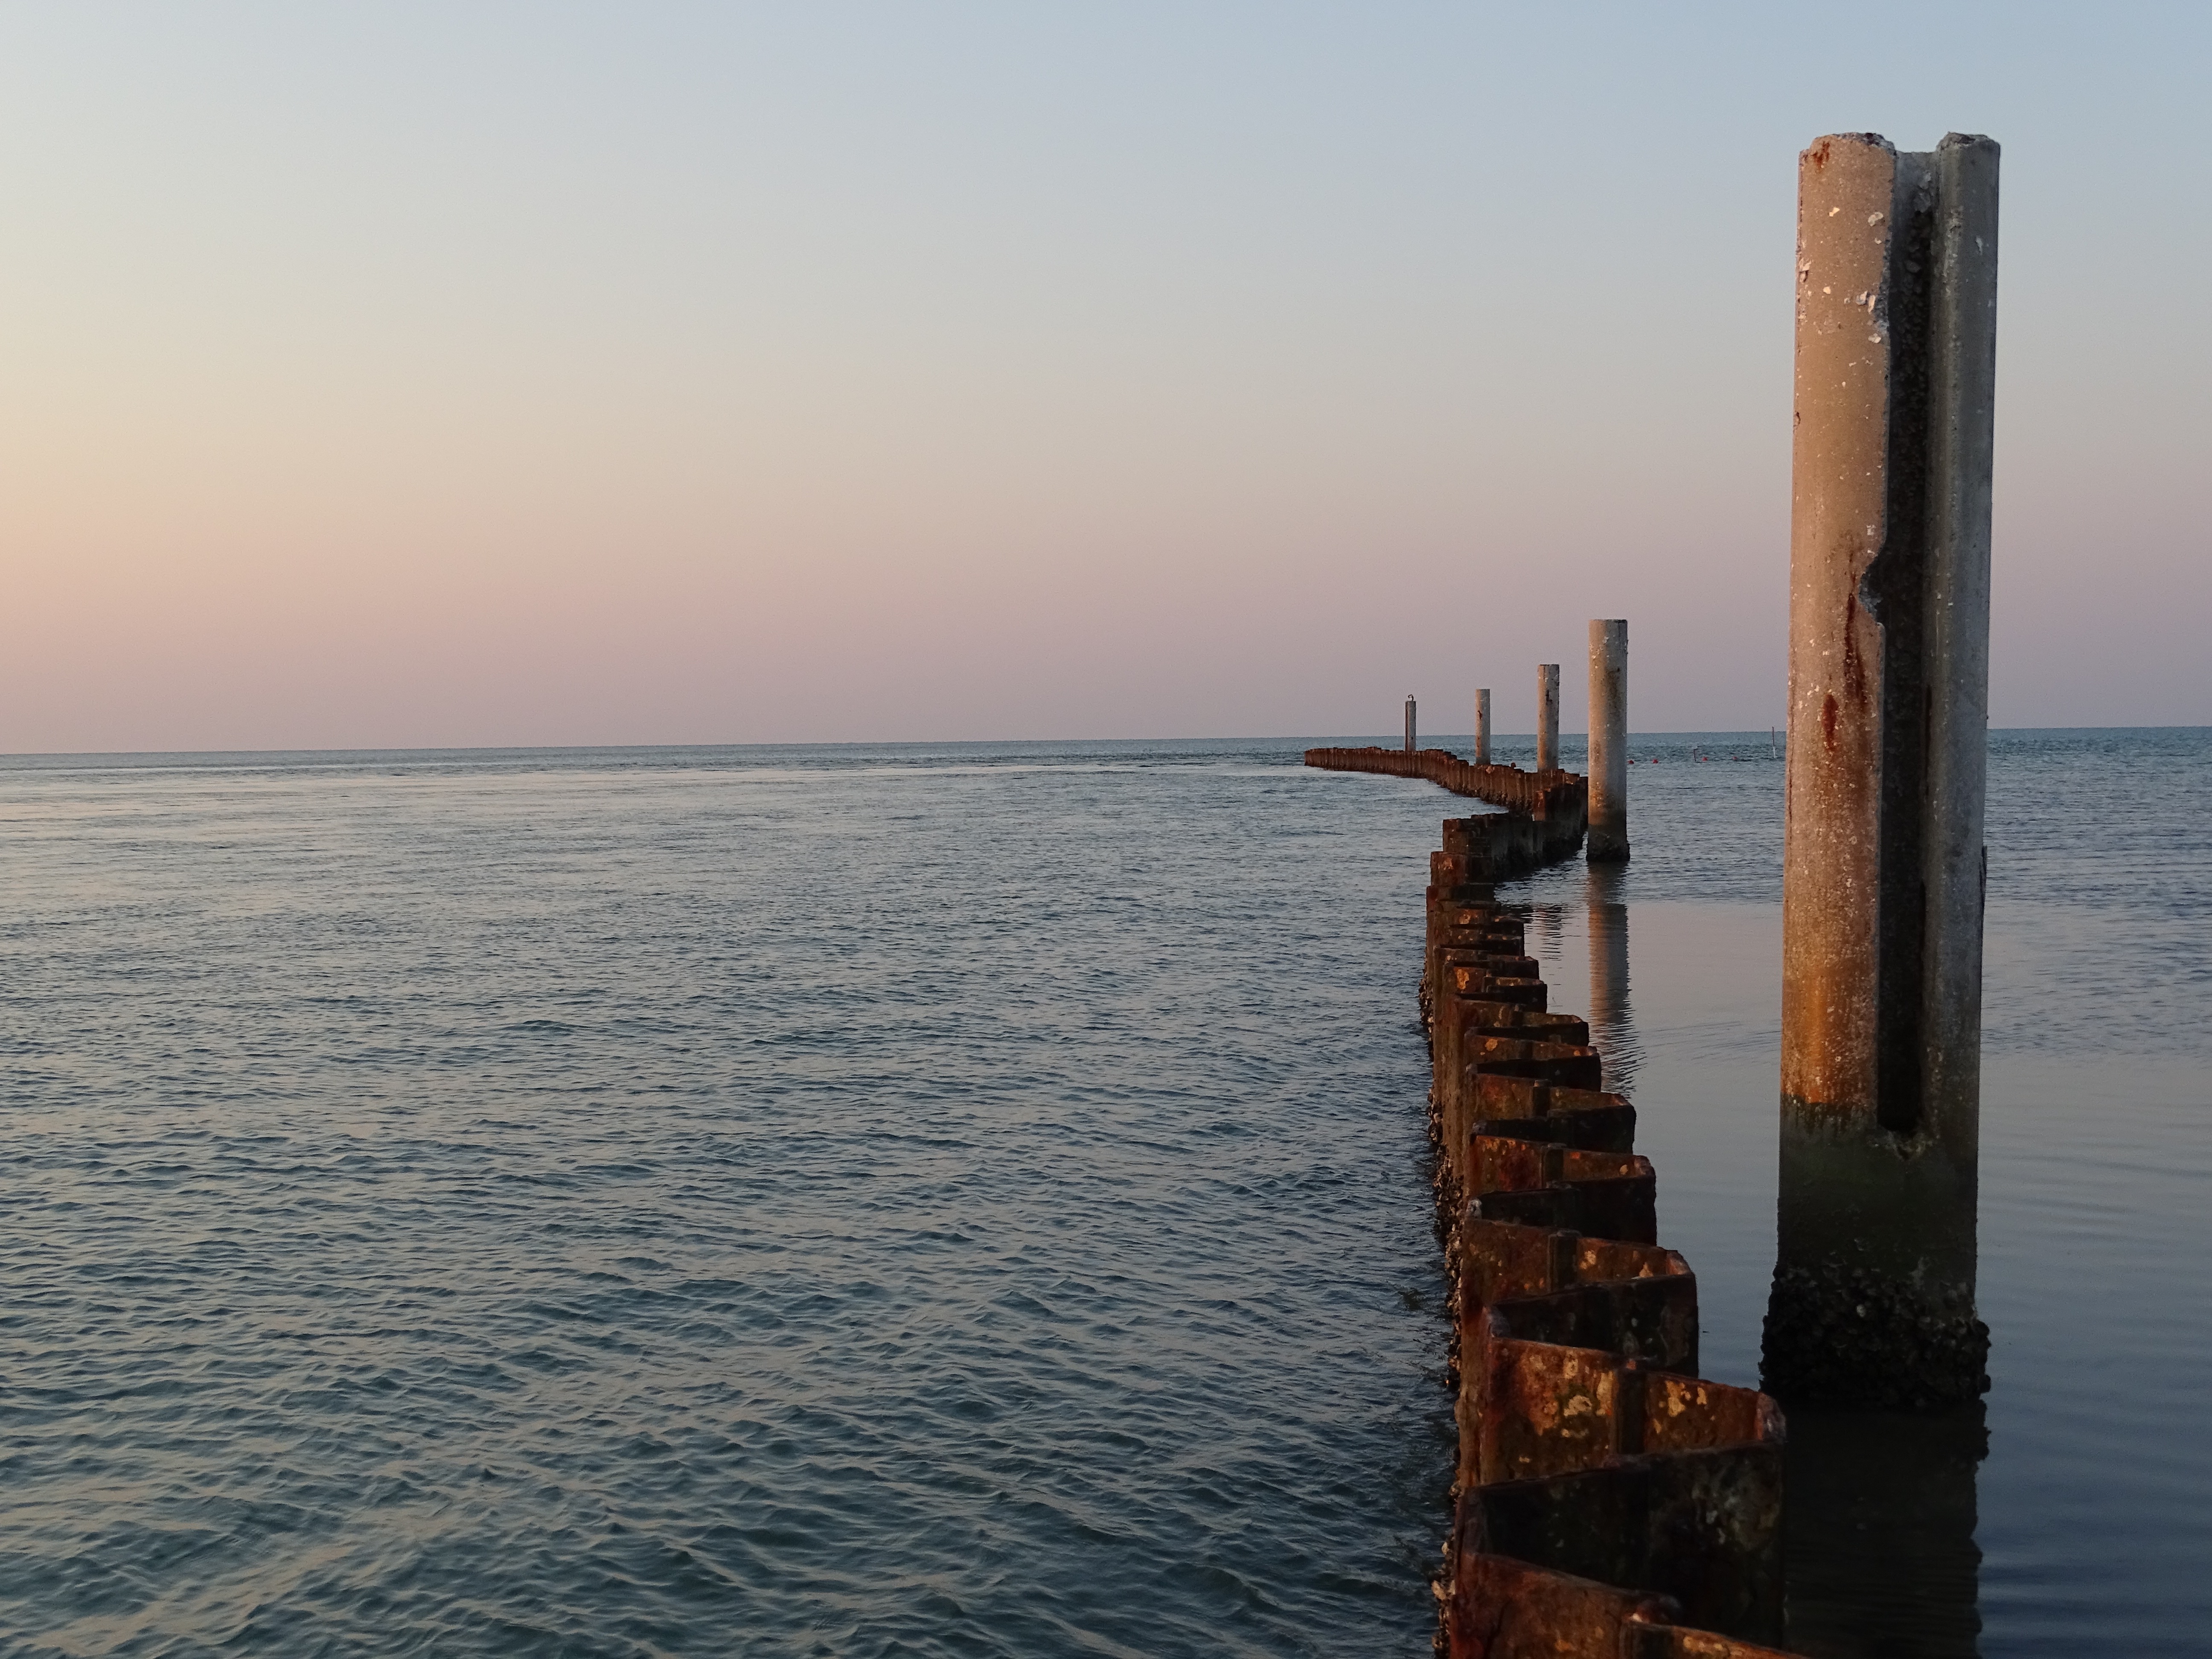
beach, sea, coast, water, ocean, horizon, dock, sunrise, sunset, morning, shore, wave, dawn, pier, bar, dusk, evening, reflection, vehicle, tower, bay, body of water, channel, border, breakwater, far, cape